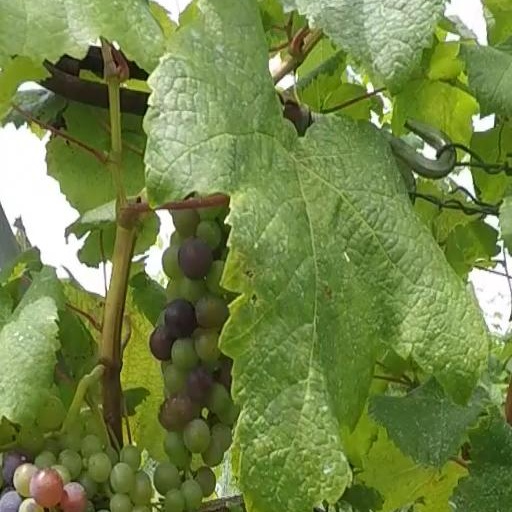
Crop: grape